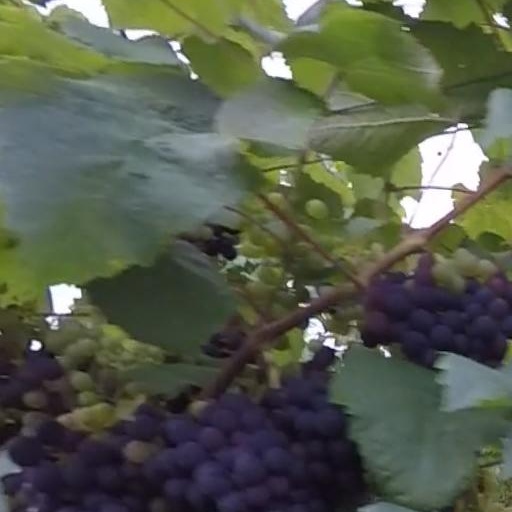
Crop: grape